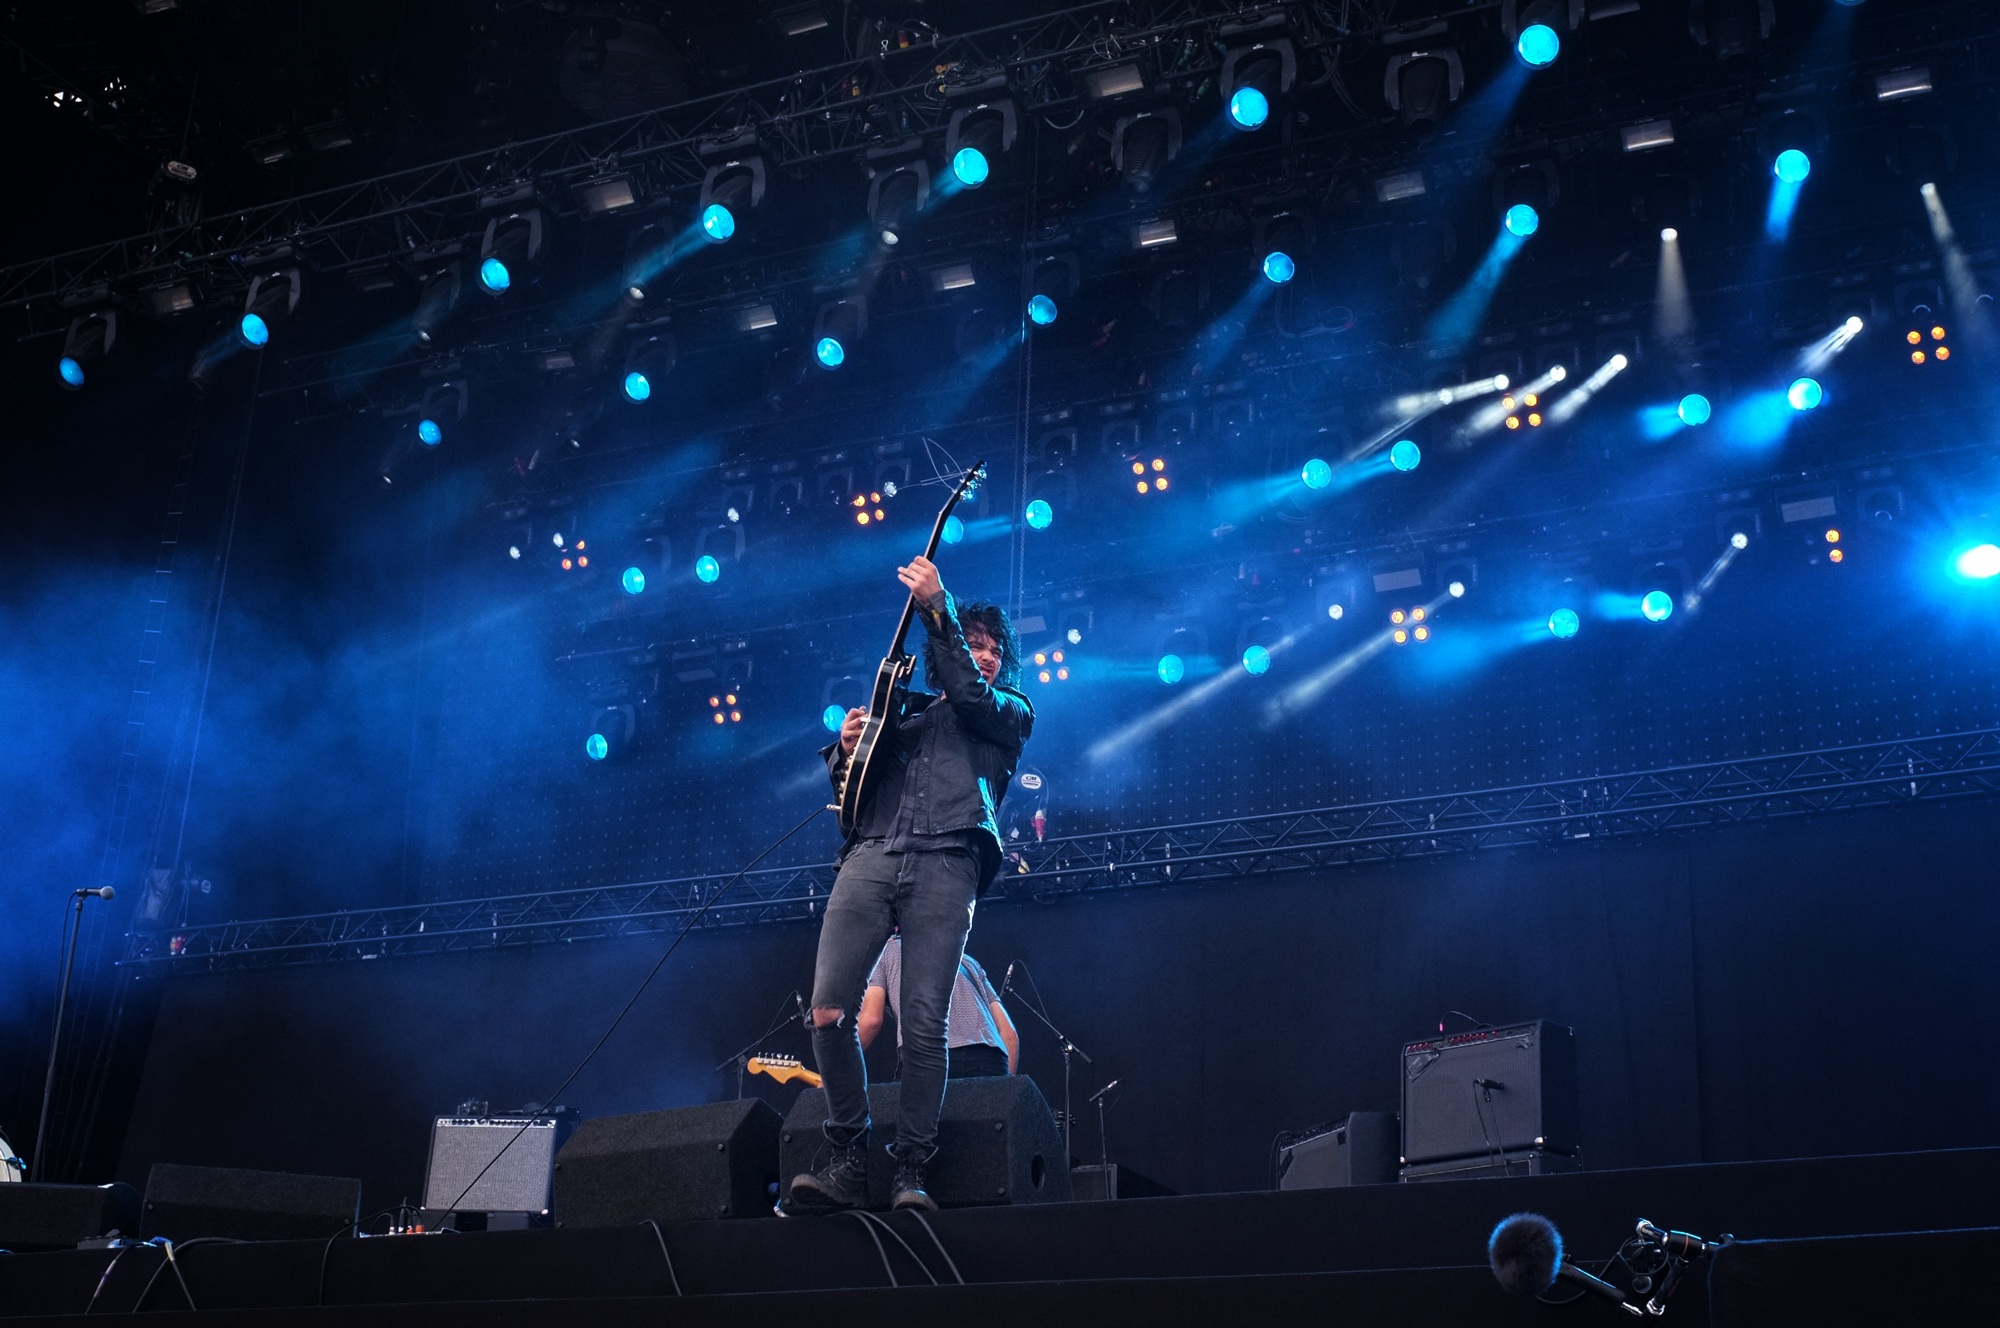
music, concert, musician, belgium, stage, performance, event, entertainment, leuven, performing arts, rock concert, musical theatre, rock werchter, reignwolf